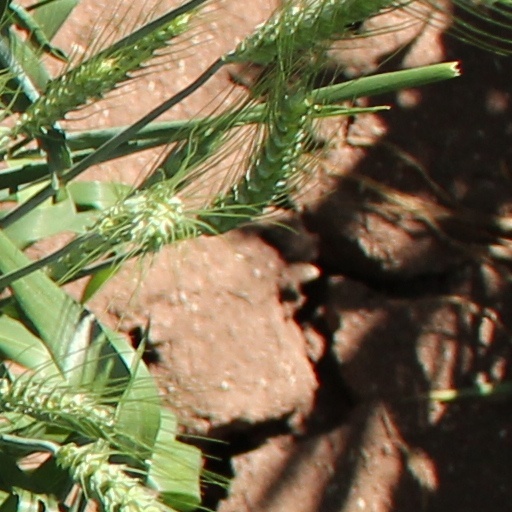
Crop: wheat